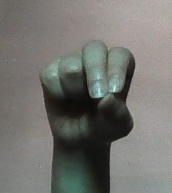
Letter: gaaf